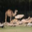
Label: camel